La Côte-de-Gaspé Regional County Municipality

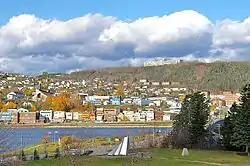
Gaspé

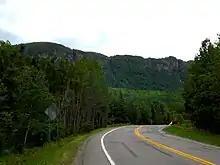
Quebec Route 132 in Forillon National Park

Highways and numbered routes that run through the municipality, including external routes that start or finish at the county border: